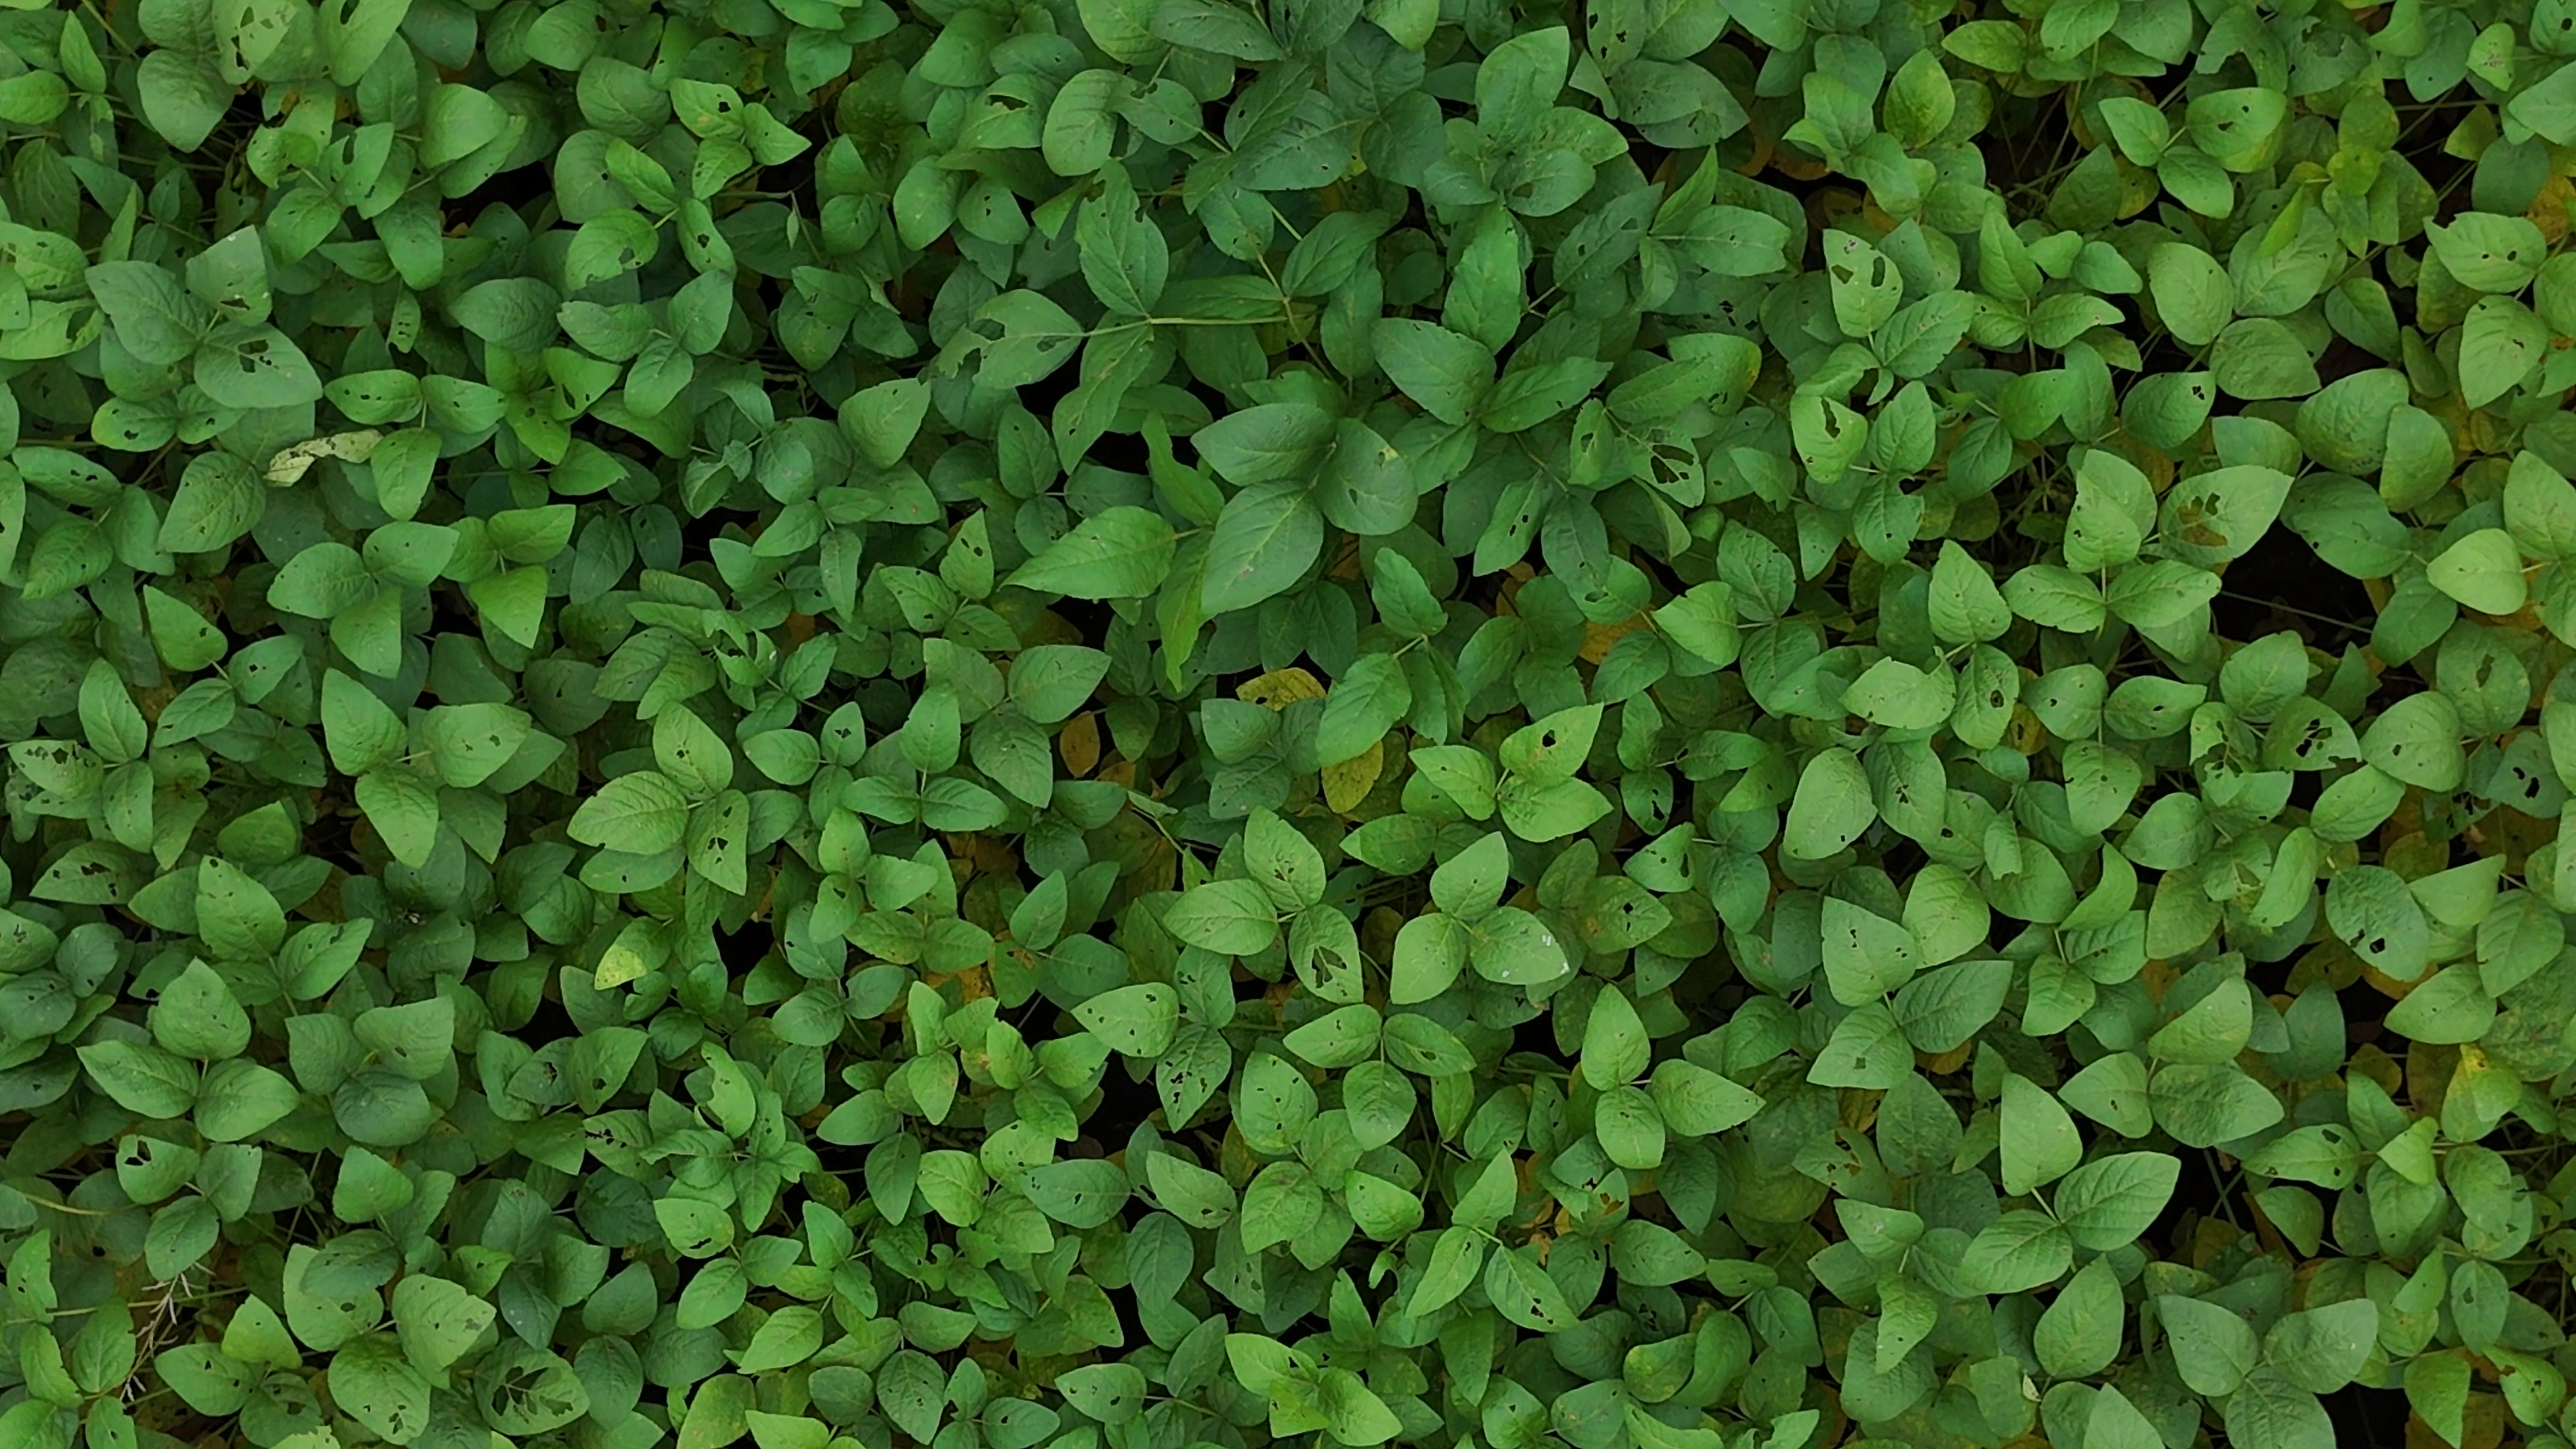
Label: Mosaic